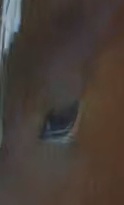
Face region: eyes (orbital_tightening_and_eye_area)
Pain indicator: moderately_present